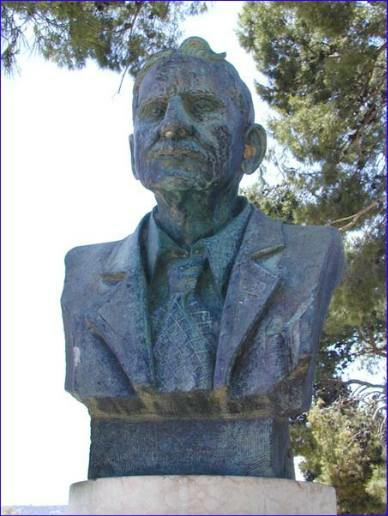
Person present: No